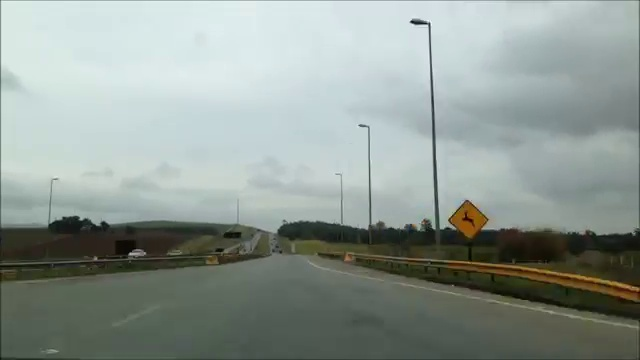
Fire: no
Smoke: no